Gao You

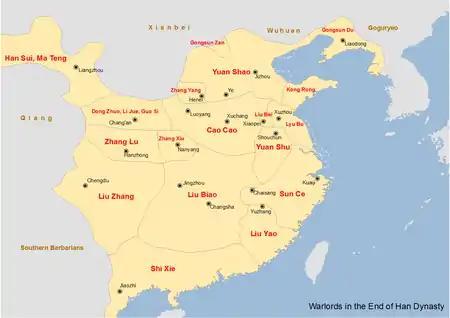
Territory of the warlords of Han China in the 190s. Gao You served in the administration of Cao Cao's territory, which later became the Kingdom of Wei.

Gao You was born in Zhuo Commandery "Zhuōjùn"; present-day Zhuozhou, Hebei) around AD168. He studied with one of the area's preëminent scholars at the time, Lu Zhi. Lu was known for his work with texts concerning Chinese rituals and for his assistance in compiling the "History of the Eastern Han" "Dōngguān Hànjì"). His other students included Liu Bei, the future king of Shu, and Gongsun Zan, another regional warlord of the era. Gao's schooling was interrupted by the Yellow Turban Rebellion in AD184.